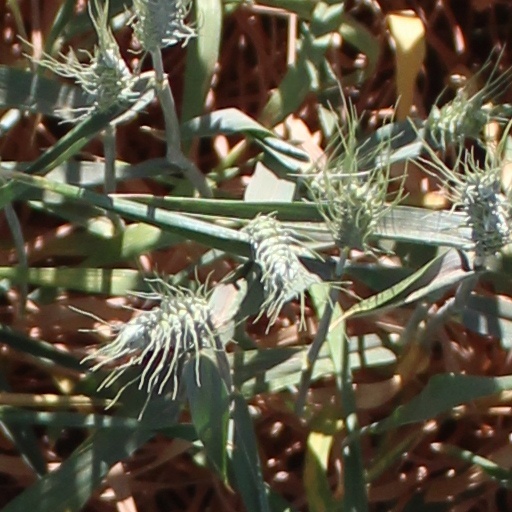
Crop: wheat